Anderson University (South Carolina)

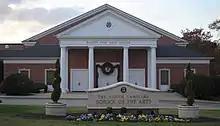
Rainey Fine Arts Center

The College of Engineering was established in 2021 and awards degrees in general, electrical, mechanical, and computer engineering.